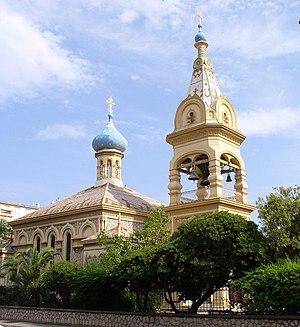
Militza de Monténégro, en russe : Милица Николаевна Черногорская née le 26 juillet 1866 à Cetinje, décédée le 5 septembre 1951 à Alexandrie en Égypte.
Le grand-duc Pierre Nikolaïevitch de Russie en russe : Петр Николаевич Романов, né le 10 janvier 1864 à Saint-Pétersbourg, décédé le 17 janvier 1931 au cap d’Antibes, est un membre de la maison impériale de Russie.
Le grand-duc Nicolas Nikolaïevitch de Russie né le 6 novembre 1856 à Saint-Pétersbourg, mort le 5 janvier 1929 à Antibes, est un grand-duc de Russie, membre de la Maison de Holstein-Gottorp-Romanov, et un général russe. De 1914 à 1915, il est commandant suprême de l'armée impériale de Russie, puis, à partir de 1915, commandant de l'armée du Caucase.
Anastasia de Monténégro, en serbe : Анастасија Стана Николајевна, en russe : Анастасия Николаевна, surnommée Stana, née le 23 décembre 1867 à Cetinje, décédée le 25 novembre 1935 à Antibes, est une princesse monténégrine, devenue grande-duchesse de Russie.
Pierre Alexandrovitch d'Oldenbourg, né le 21 novembre 1868 à Saint-Pétersbourg, décédé le 11 mars 1924 à Antibes, est un membre de la famille impériale russe, qui a quelques fonctions officielles avant la chute de la monarchie et est le premier époux d'une des sœurs de l'empereur Nicolas II. Il porte les titres de duc d'Oldenbourg et prince de l'Empire.